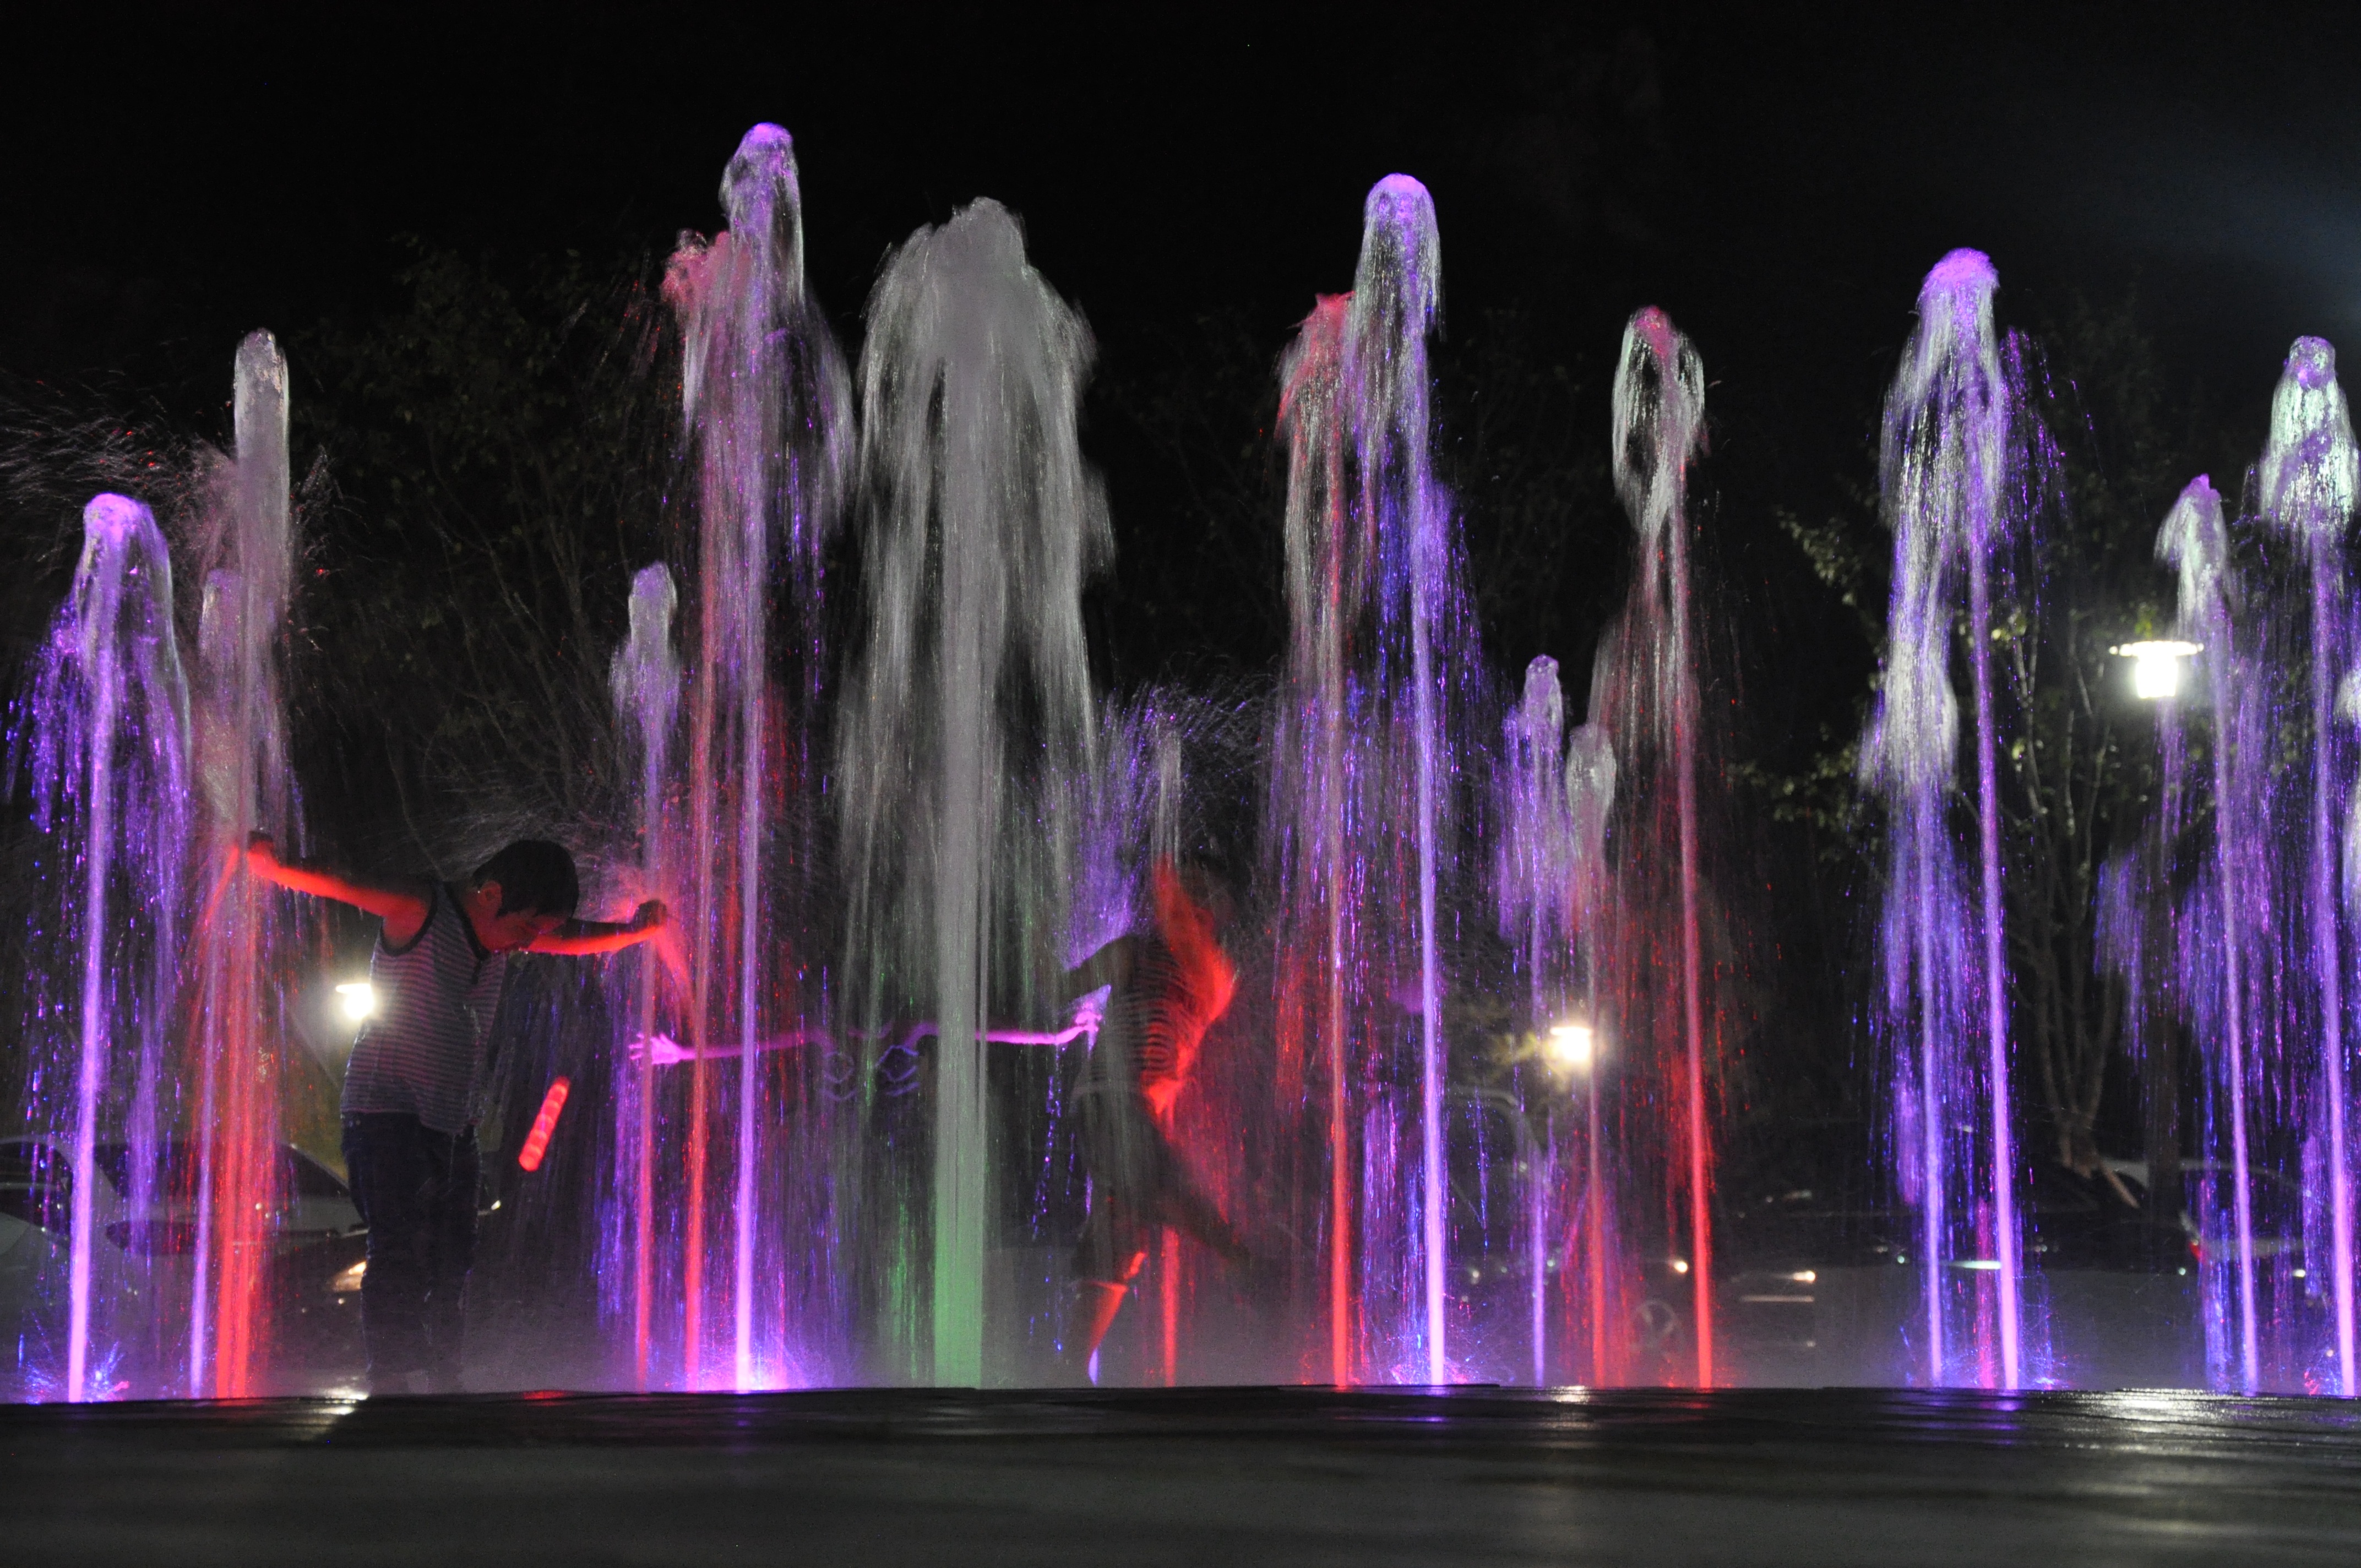
water, light, night, color, park, playing, children, stage, colors, children playing, special effects, musical theatre